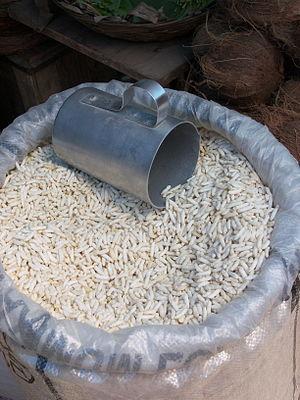
Le riz soufflé est une céréale soufflée généralement obtenue en chauffant les grains de riz sous haute pression en présence de vapeur d'eau. Cependant, il existe d'autres méthodes.